S. D. Burman

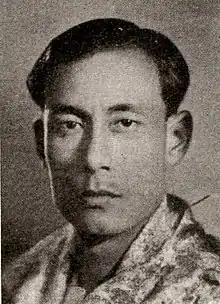
c. 1937

Burman started working as a radio singer on Calcutta Radio Station in the late 20s, when his work as a singer-composer was based on Bengali folk and light Hindustani classical music. Consequently, his compositions were mainly influenced by his huge repertoire of folk-tunes from present Bangladesh and later other parts of India and around the world. His first record was also released in 1932 (Hindustan Musical Product), with "Khamaj" (semi classical), "E Pathey Aaj Eso Priyo" on one side and the folk "Dakle Kokil Roj Bihane" on the reverse side, on 78 rpm for Hindustan Records. In the following decade, he reached his peak as a singer, cutting as many as 131 songs in Bengali, and also sang for composers like Himangsu Dutta (8), RC Boral (1), Nazrul Islam (4), Sailesh Das Gupta (2) and Subal Das Gupta (1). He also sang for Madhavlal Master (1) and his son R.D. Burman (1).